Sir Nicholas Serota Makes an Acquisitions Decision

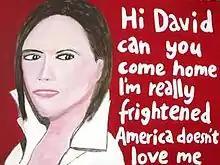
Mark D. "Victoria Beckham: America Doesn't Love Me".

Serota was described as being relatively unfazed by the message of "Acquisitions Decision". He later visited the Stuckists' Punk Victorian show and conversed amicably with members, but ended his visit by rejecting an offered donation of their work as lacking "sufficient quality in terms of accomplishment, innovation or originality of thought to warrant preservation in perpetuity in the national collection"